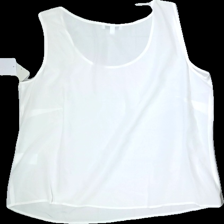
View: back
Type: Tank top
Category: Ladies
Brand: Not in the list
Brand text on label: PETER HAHN
Colors: White
Material: 100%silk
Cut: Regular, C-collar
Size: 48
Season: Summer
Price range: 50-100
Recommended usage: Reuse